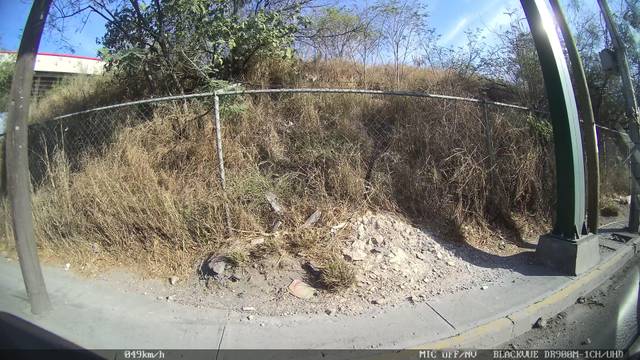
Region: Mexico
Coordinates: 25.674, -100.38